Livingston, West Lothian

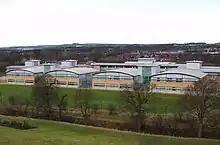
West Lothian College. The college offers higher and further education to residents of Livingston and West Lothian.

Livingston has three railway stations; , and Uphall (on the eastern edge of Livingston).